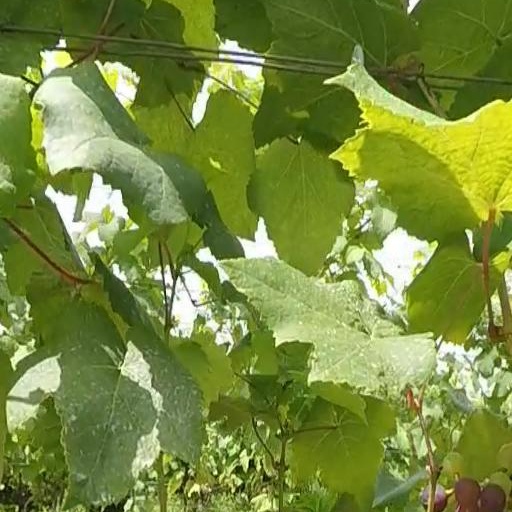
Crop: grape